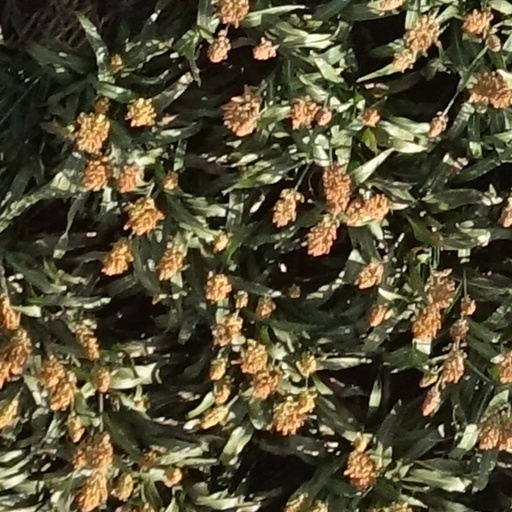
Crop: sorghum